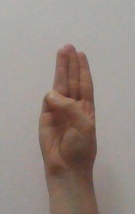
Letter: thaa